Vital Alsar

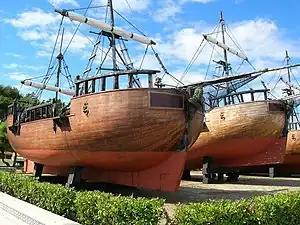
Galleons used by Vital Alsar in Magdalena Peninsula, in Santander.

Vital later replaced the rafts with galleons to carry out the project ""Mar, hombre y paz"", which was begun in 1980. This expedition took the "trapo blanco" (white rag), around the world on board the "La Marigalante".